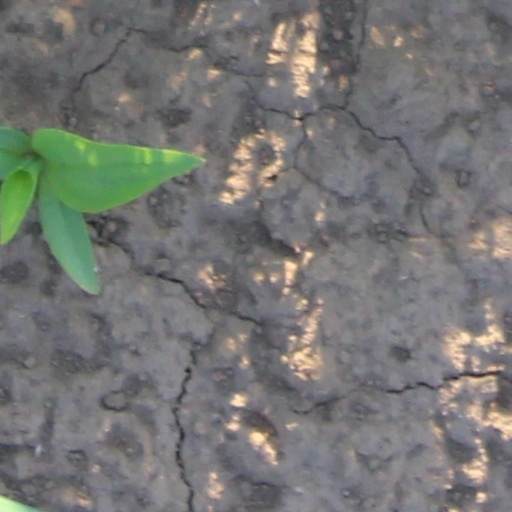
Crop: wheat